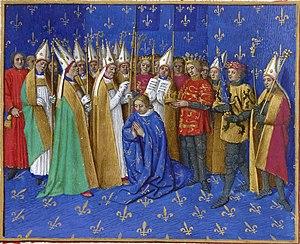
Philippe Iᵉʳ de Flandre, dit Philippe d'Alsace, né en 1143, et mort à Saint-Jean d'Acre le 1ᵉʳ juin 1191, est un aristocrate et noble français.
Cette page concerne l'année 1179 du calendrier julien.
Les regalia sont un ensemble d'objets symboliques de royauté. Chaque royauté a ses propres regalia qui ont une histoire souvent légendaire. Ils sont conservés précieusement comme des trésors et se constituent par ajouts successifs. On peut les classer en trois catégories :